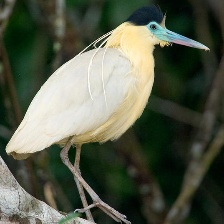
Species: CAPPED HERON
Scientific name: PILHERODIUS PILEATUS
ImageNet parent category: little_blue_heron